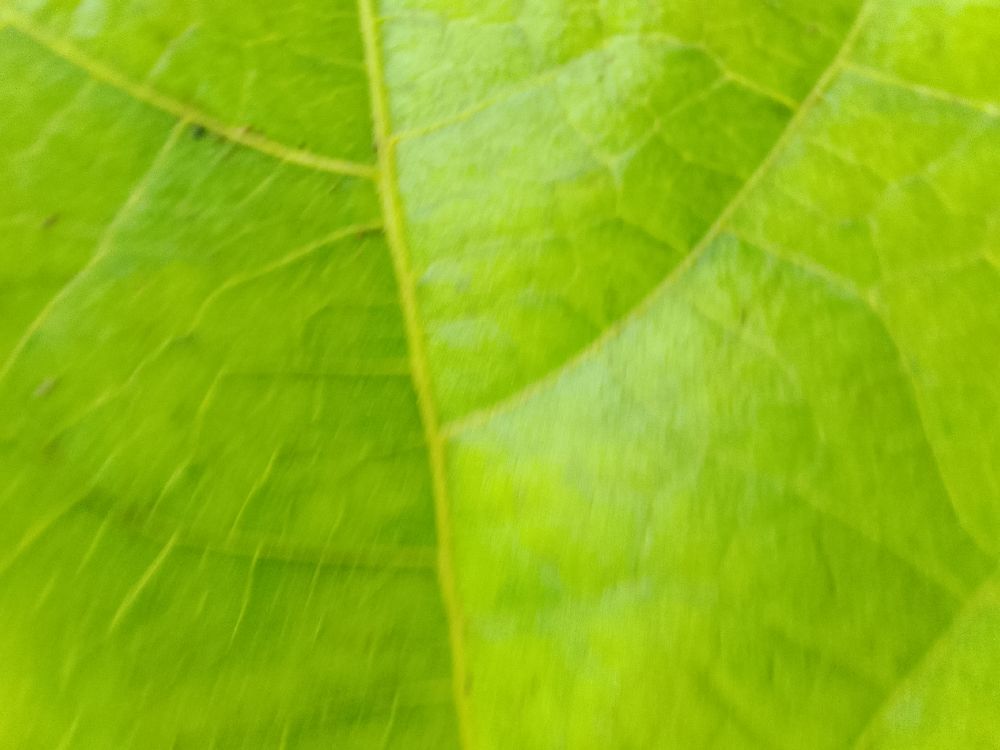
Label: healthy